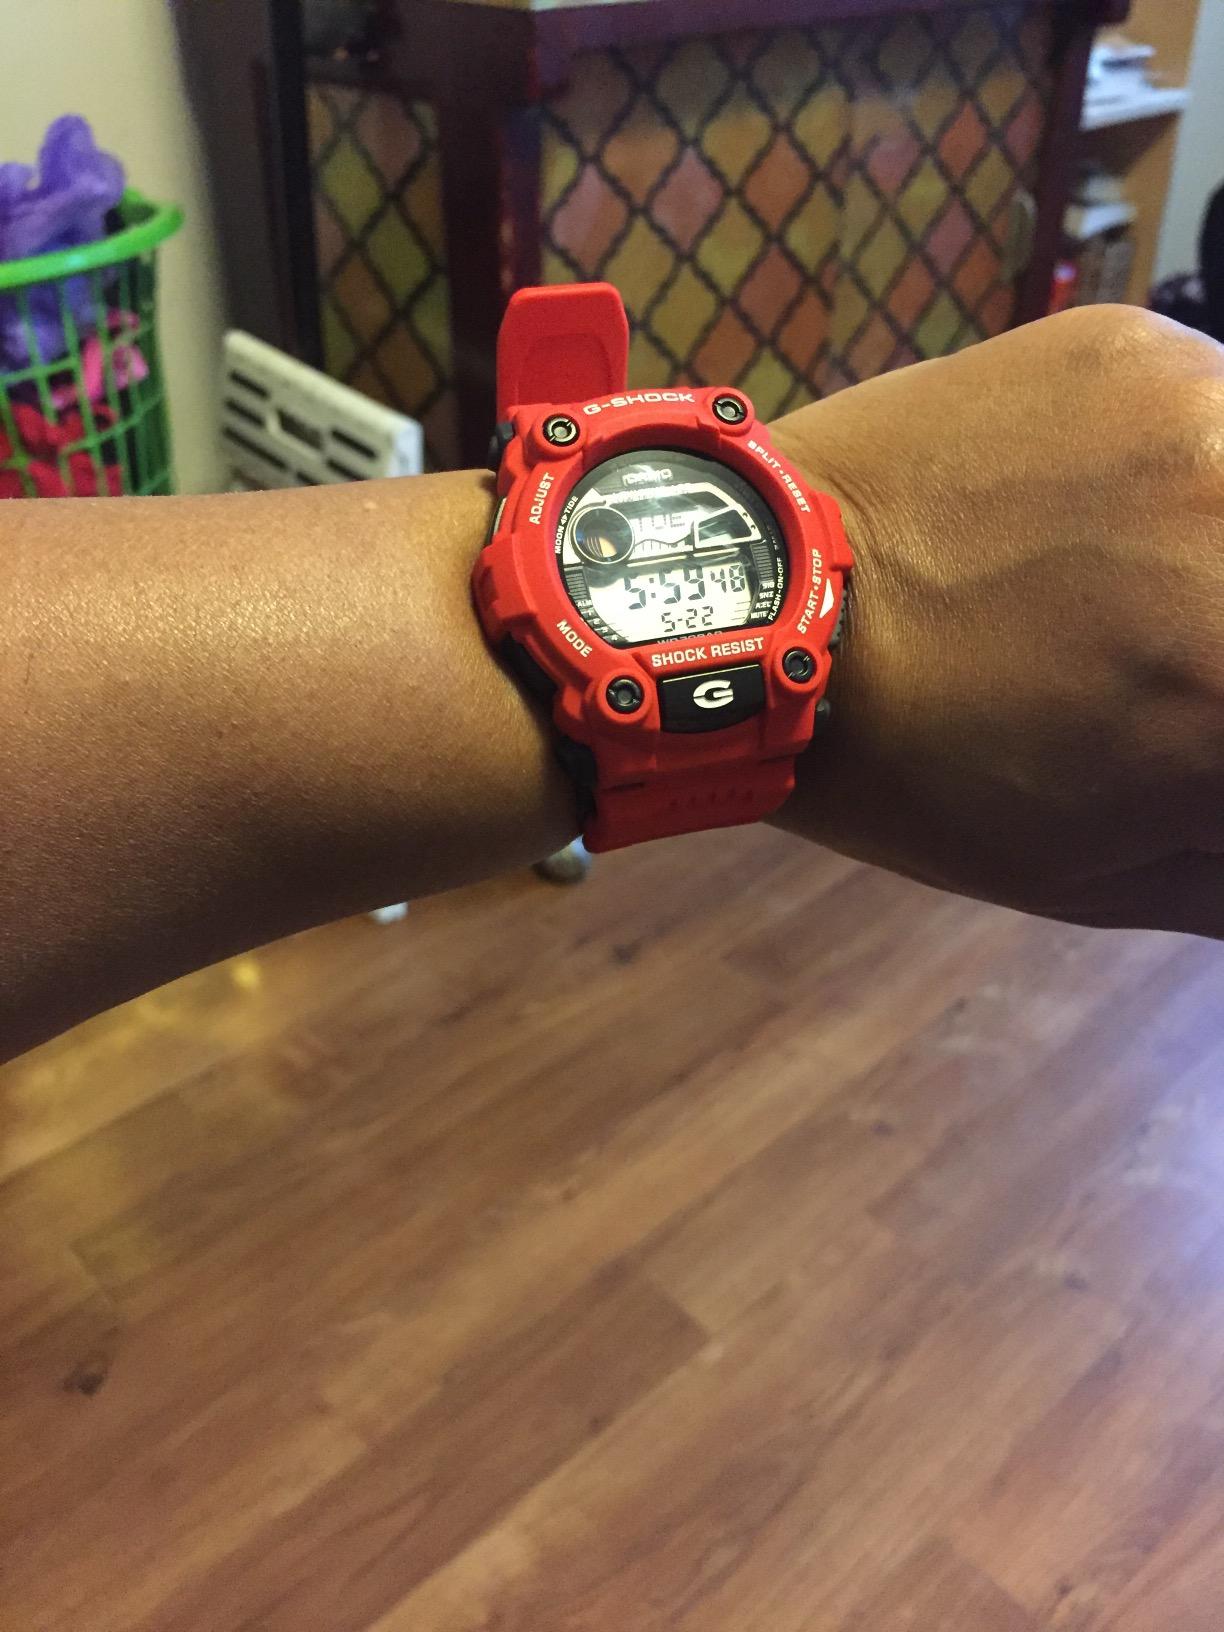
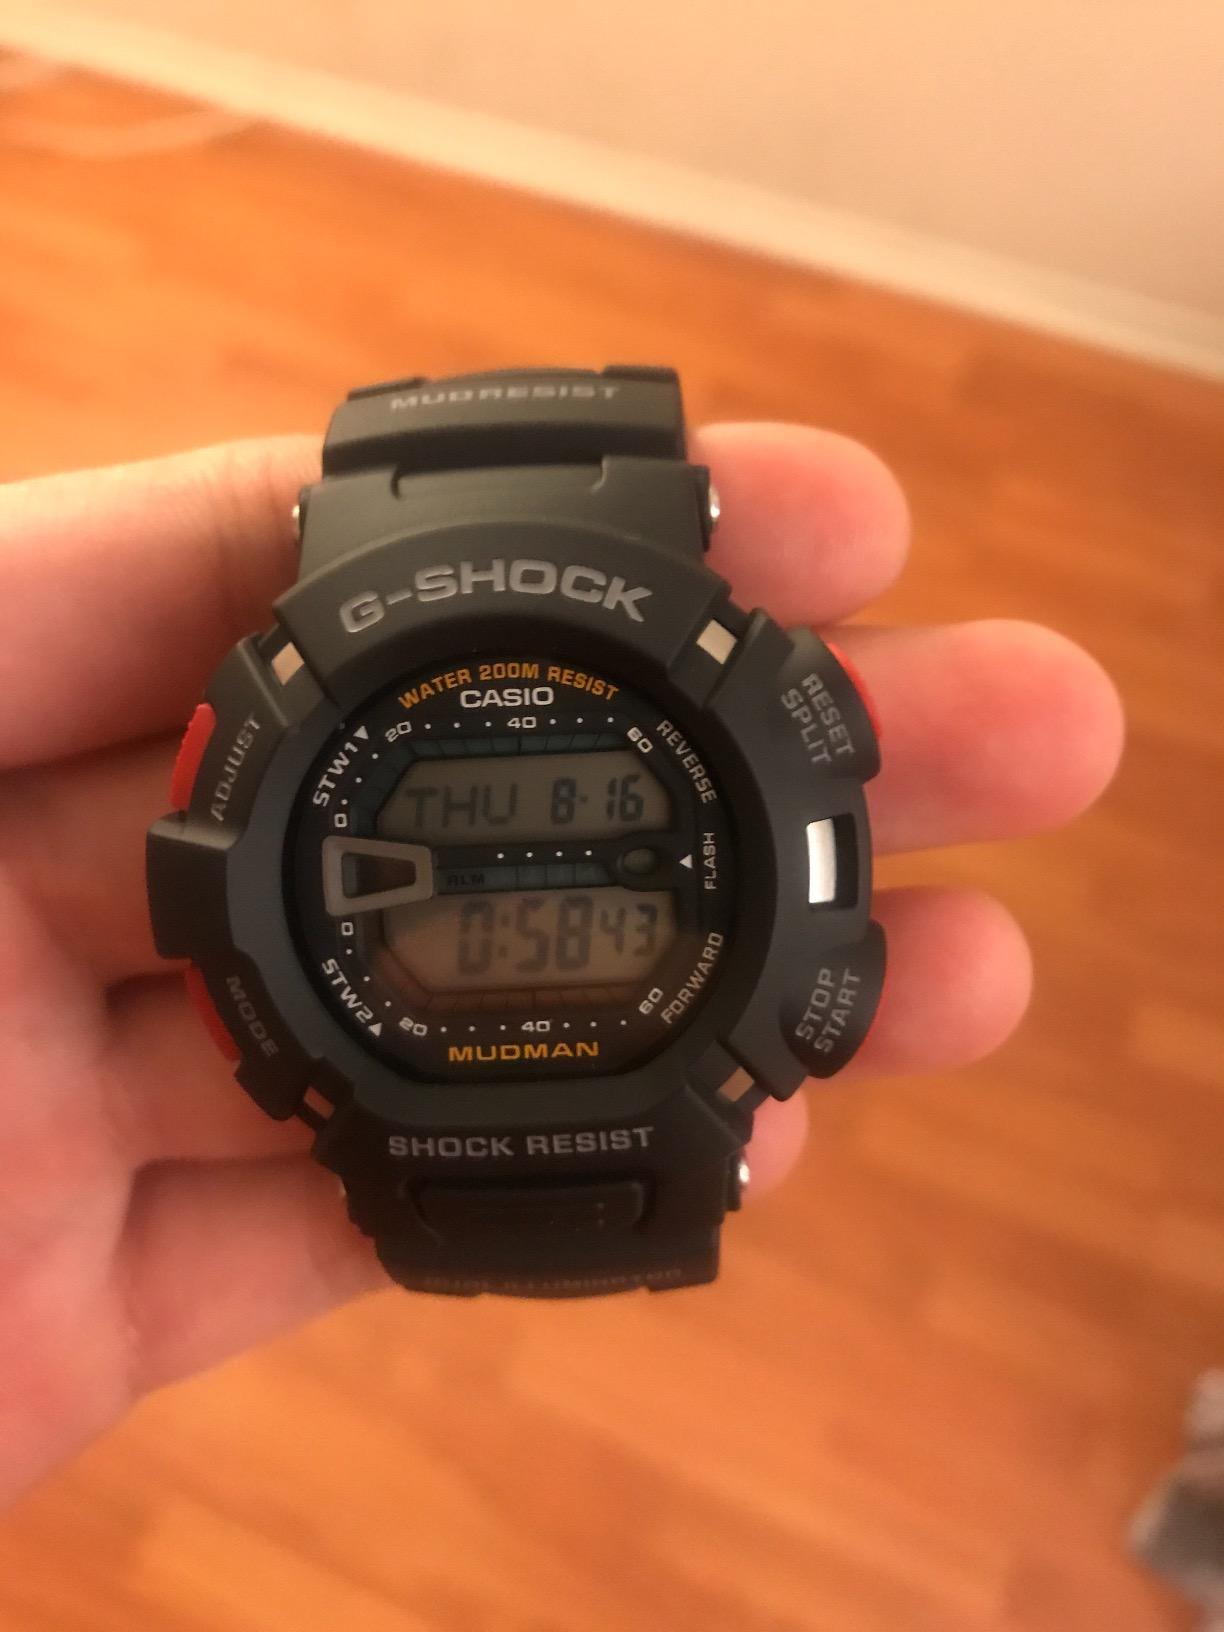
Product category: accessories_watch
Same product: no